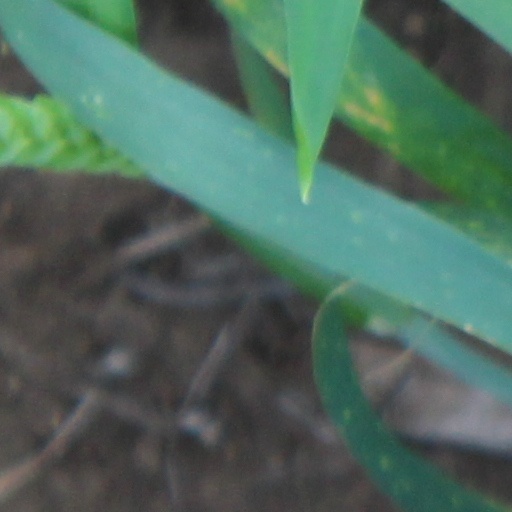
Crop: wheat